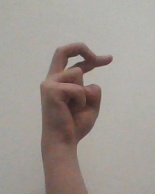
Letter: zay